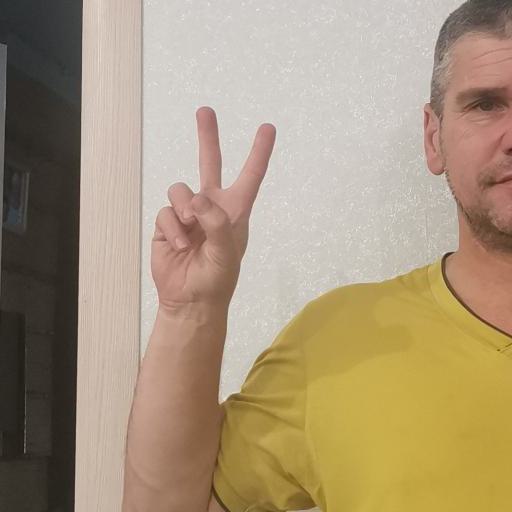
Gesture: peace